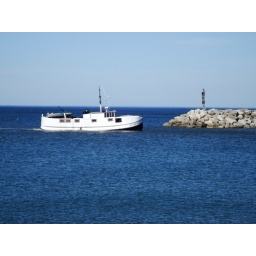
A local Fish Tug is coming in with a catch of Georgian Bay white fish and lake trout.